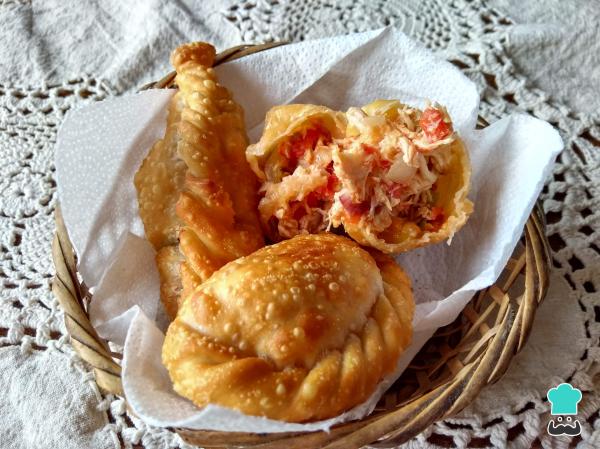
Y ahora sí, ya puedes comer las deliciosas empanadillas fritas de pollo. Cuéntanos que te ha parecido esta receta, ¡te animamos a hacerla!